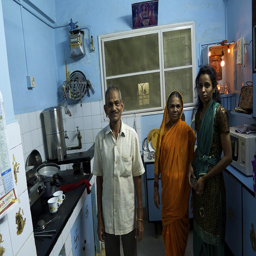
A man and 2 women standing in a small blue kitchen.
Three people are standing in a kitchen with blue walls.
That looks like a family from India in a kitchen.
Three people stand in the middle of a blue painted kitchen.
Some people in a blue painted kitchen area